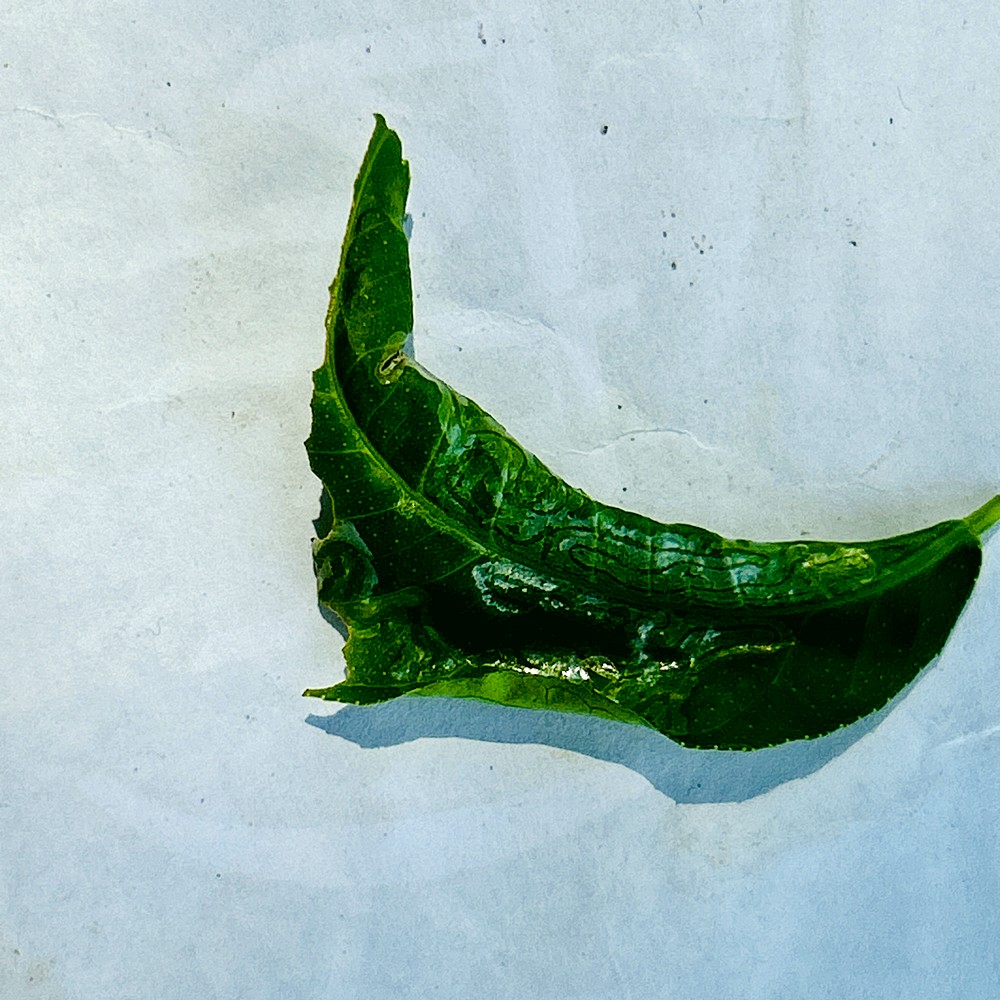
Label: Curl Virus